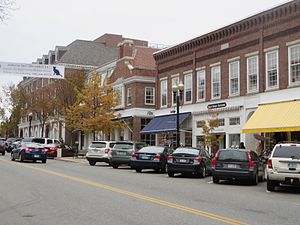
Hanover (New Hampshire)
Hovedgaden i byen Hanover, 2015
Hanover er en kommune af typen New England town i New Hampshire, USA. Kommunen ligger i Grafton County ved Connecticut-floden og har et areal på 130 km². Der var 11.260 indbyggere i 2010. Ivy League-universitetet Dartmouth College ligger i Hanover, og vandreruten Appalachian Trail går gennem Hanover.